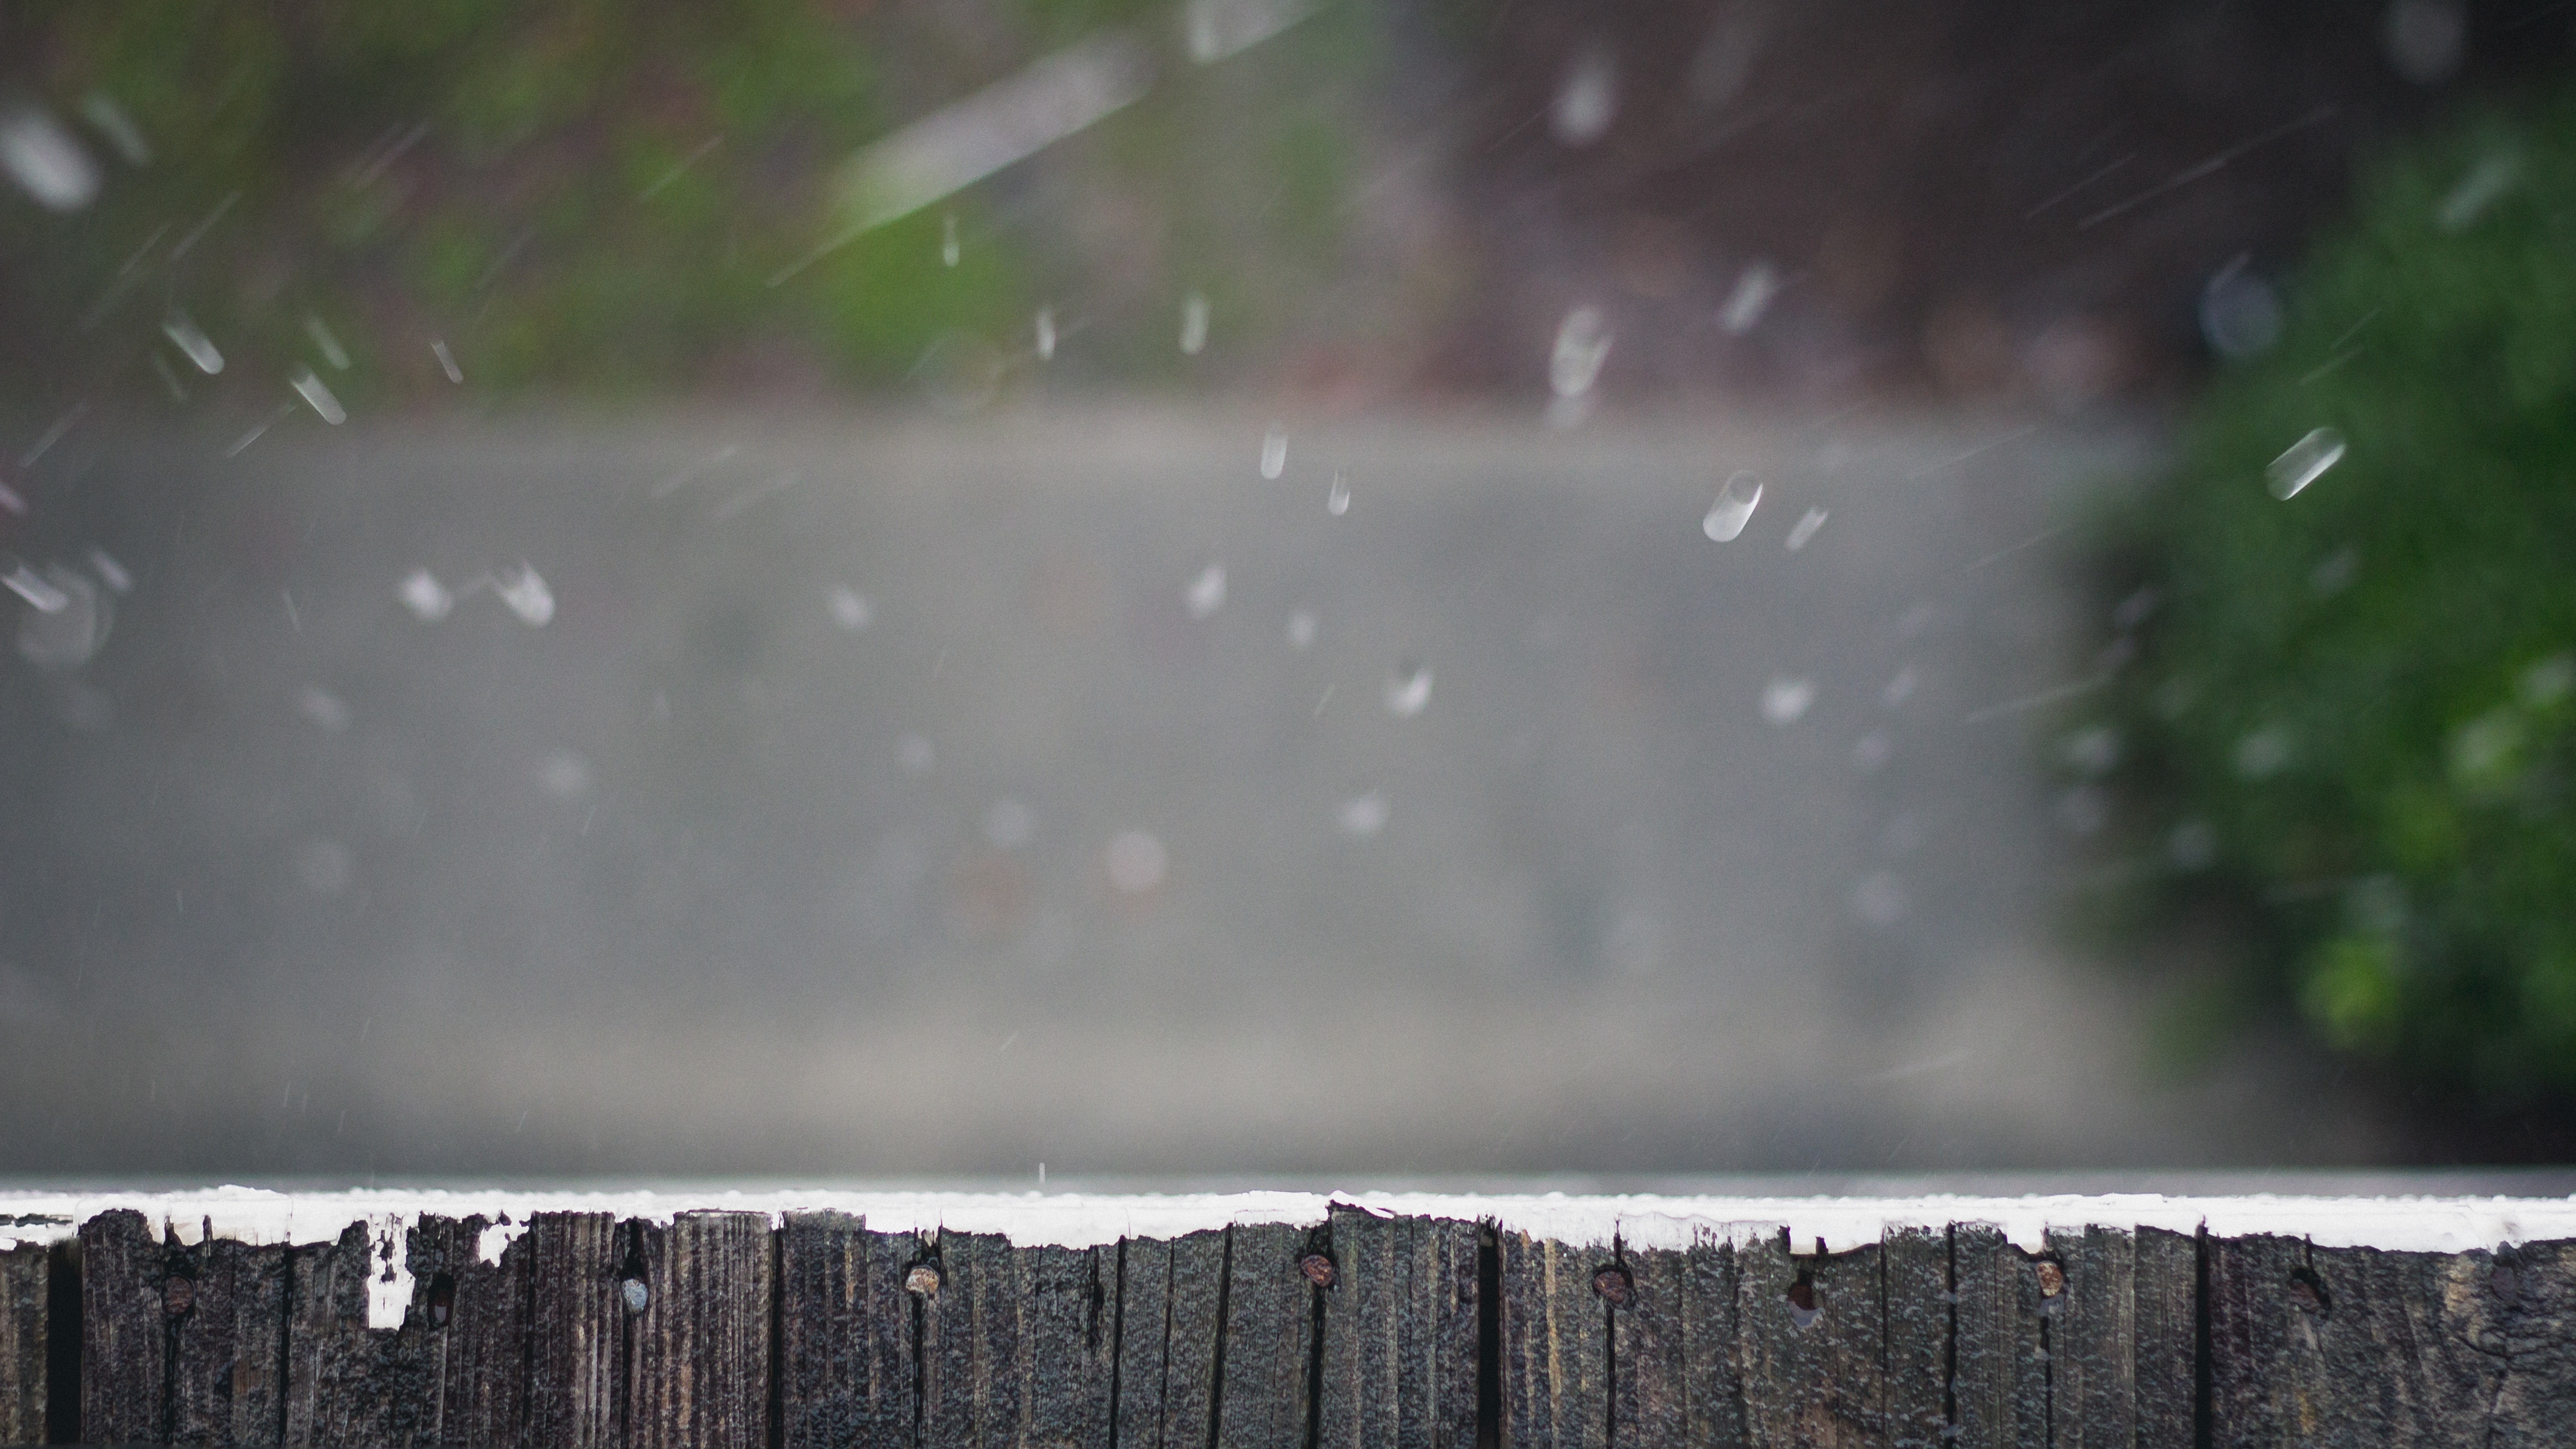
water, nature, grass, light, sunlight, morning, rain, leaf, green, reflection, weather, freezing, macro photography, atmospheric phenomenon